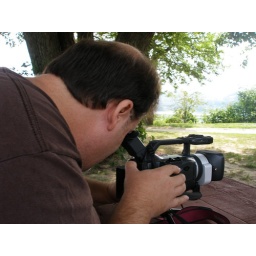
Getting a video of a train across the Mississippi River in Dubuque Iowa